Abir Congo Company

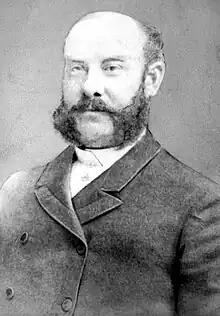
John Thomas North

King Leopold decided to give concessions of his territory to private companies who would then collect the rubber tax and export it. With this in mind he approached British Colonel John Thomas North, who had made a fortune through speculating on Chilean nitrates, for capital with which to fund a concession company. North agreed and provided £40,000 of the 250,000 Belgian francs' (fr) initial investment. As a result, the Anglo-Belgian India Rubber Company (informally known as Abir) was established at Antwerp on 6 August 1892. The company was divided into 2,000 shares of 500 fr value each. British investors (including North) held 1880 shares whilst Belgians held the remaining 120 shares. In addition to the 2,000 ordinary shares there were 2,000 "actions" which entitled the holder to a share of the profits after a 6% dividend was paid to the shareholders. The Congo Free State was the holder of 1,000 of these actions. In return Abir received exclusive rights to all forest products from the Maringa-Lopori basin for 30 years and all land within twenty miles of eight designated posts and had police powers within the limits of the concession. The Free State also had to supply guns, ammunition and soldiers to help establish the posts. In preparation two State employees were ordered to establish a headquarters for Abir at Basankusu but this was barely begun before the local villagers rebelled against State rule and killed both men.